Héctor Medina (actor)

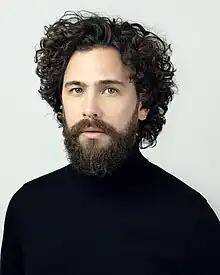
Profile

Héctor Medina is Cuban theatre, television and film actor. He is known for two Cuba's international film coproductions of latest years.